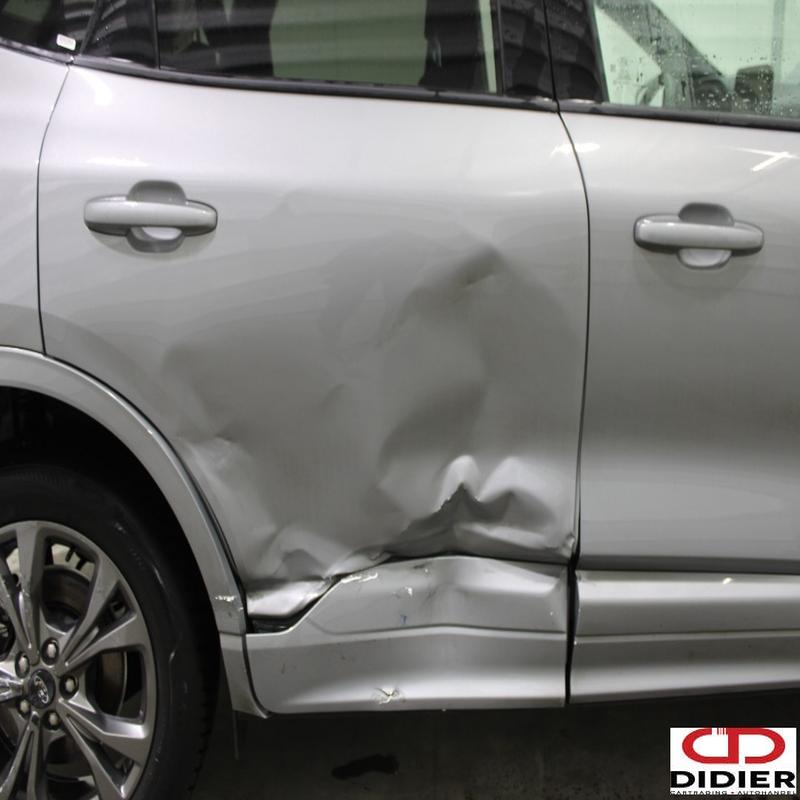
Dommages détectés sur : porte avant droite, porte arrière droite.
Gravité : majeur